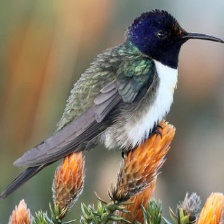
Species: ECUADORIAN HILLSTAR
Scientific name: OREOTROCHILUS CHIMBORAZO
ImageNet parent category: hummingbird